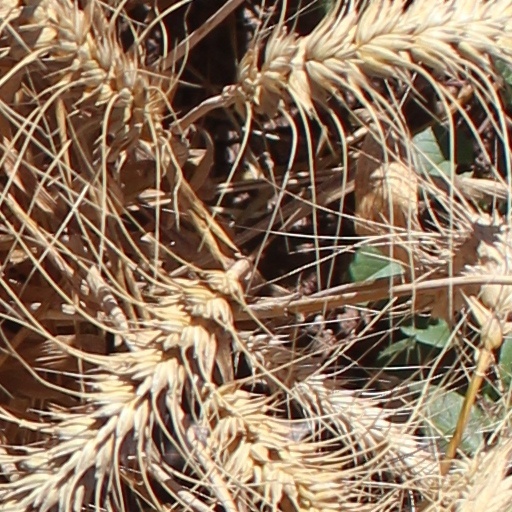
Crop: wheat